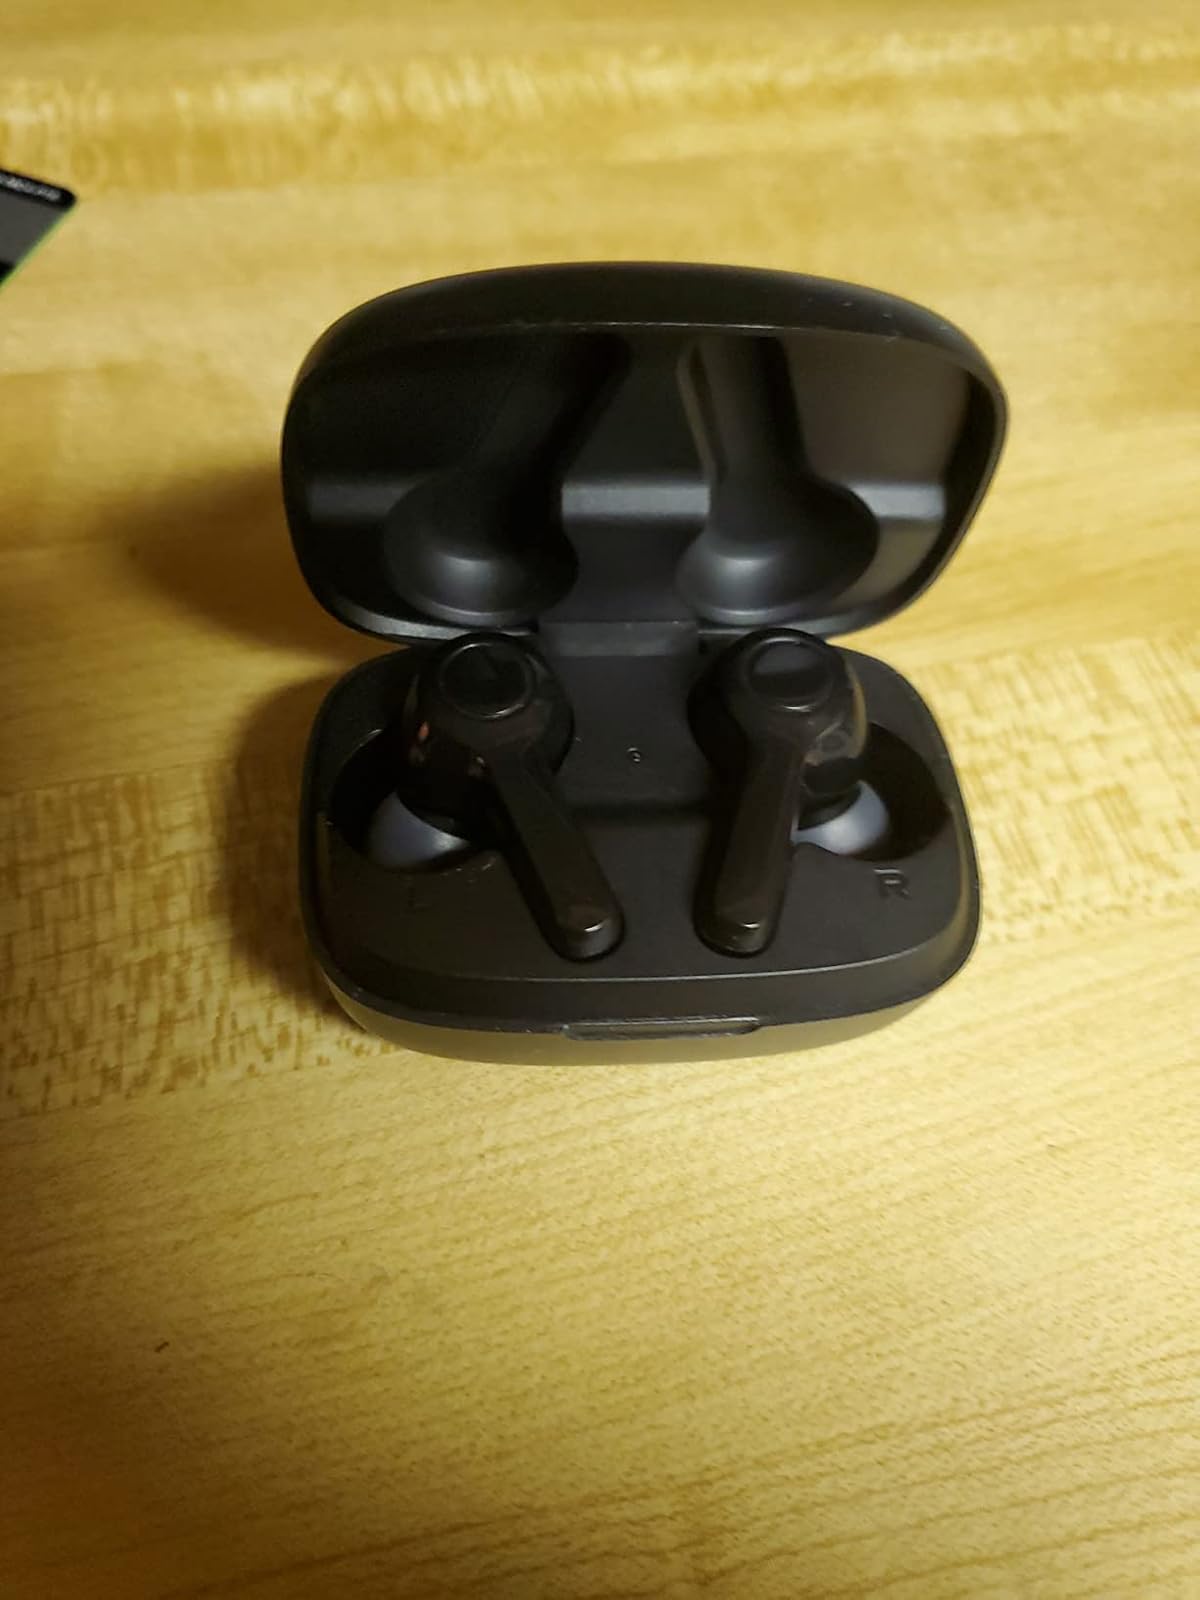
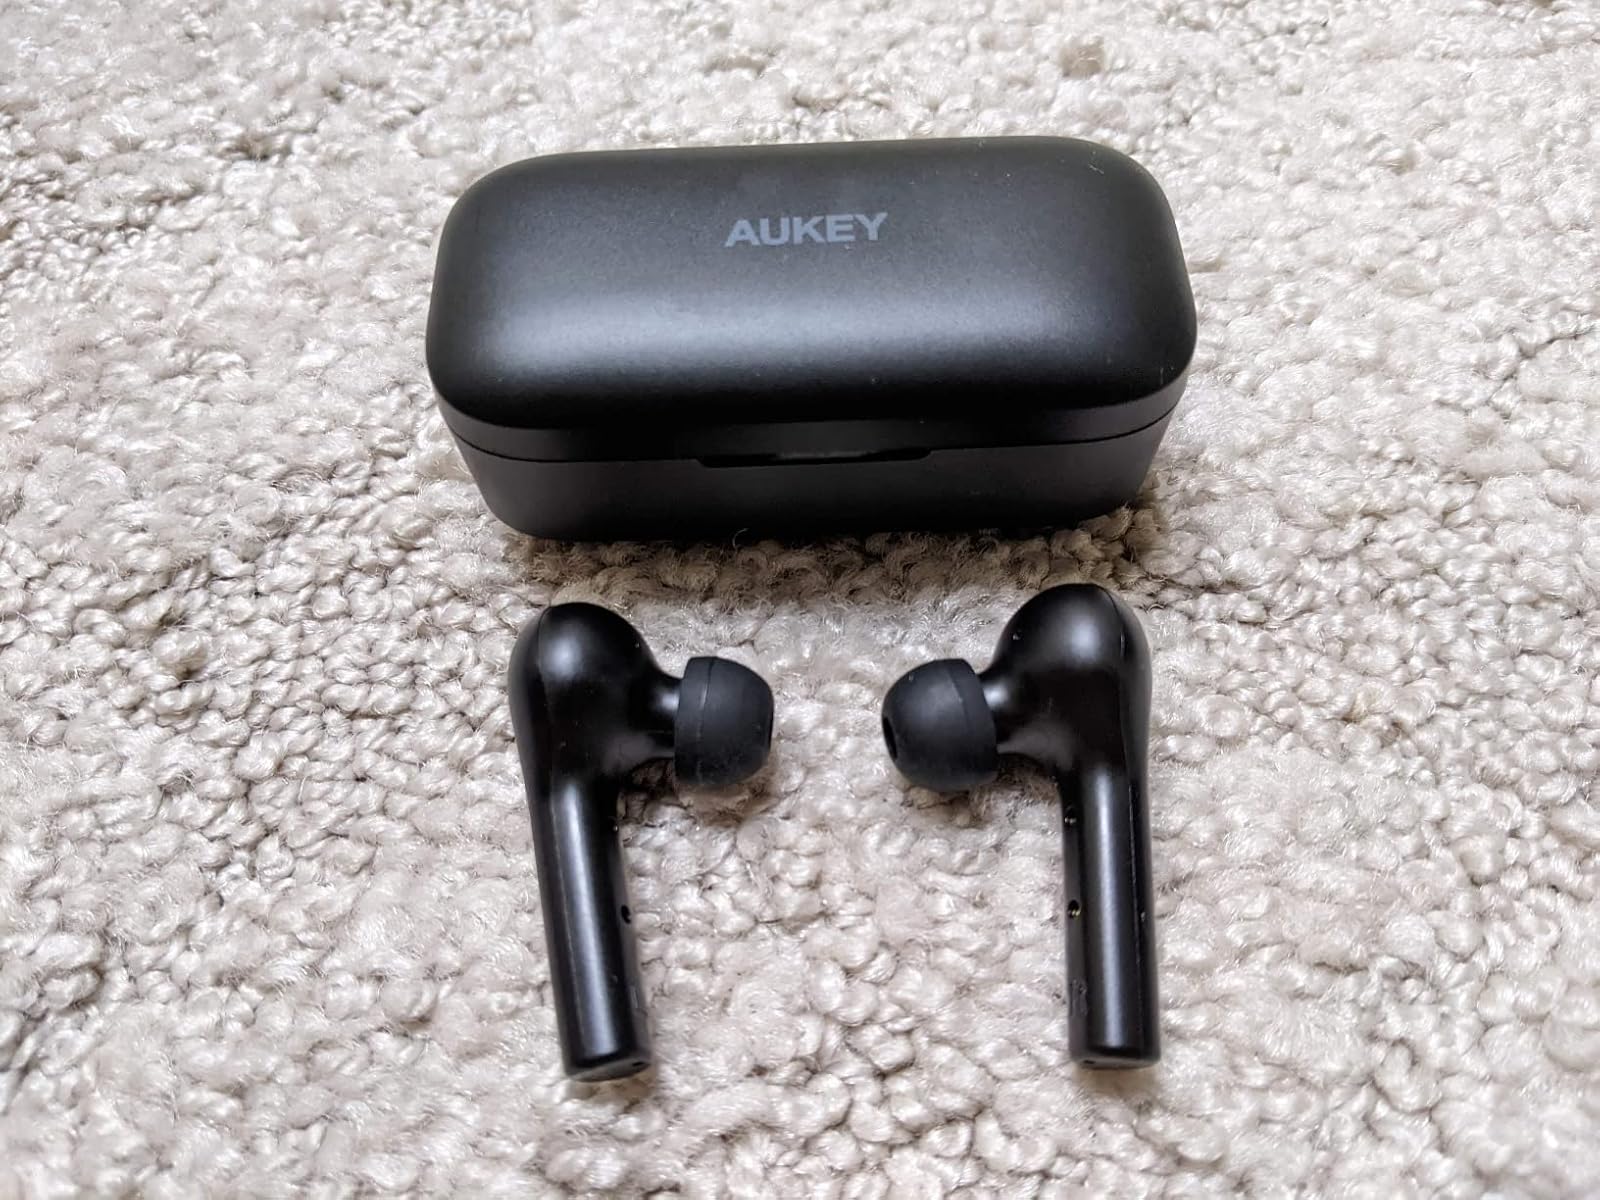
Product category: earbuds
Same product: no